Aubagne

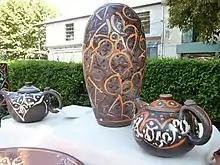
Modern pottery in Aubagne

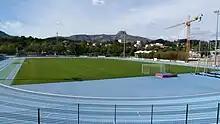
Lattre-de-Tassigny Stadium

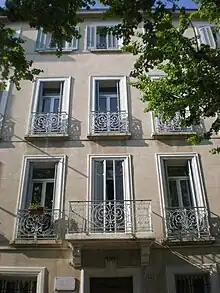
Birthplace of Marcel Pagnol

In 2000 the City of Aubagne request 3 associations: Alphée (photos), Aubagne Ciné Passion (long films), Méridiens (short films) to merge to organize an international film festival. The association of "Alcimé" was then created, chaired by Charles Villani for its first year and its first festival called FIFA (International Film Festival of Aubagne) that endured. In 2001 differences of perspective caused the departure of Aubagne Ciné Passion from the Alcimé structure. Charles Villani passed the chairmanship to Jean Michel Descombes (General Delegate of the Young Filmmakers Festival of Saint-Jean-de-Luz) and, in 2002, the association went to the nearby commune of Gémenos to organize the RCG (Cinematographers Meetings in Gémenos). Gisèle Mezzina became the president of Aubagne Ciné Passion. Since 2007, the last year of the RCG, the association continues its activities with its circle of members.